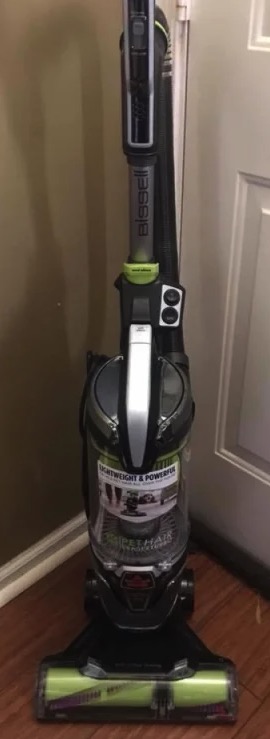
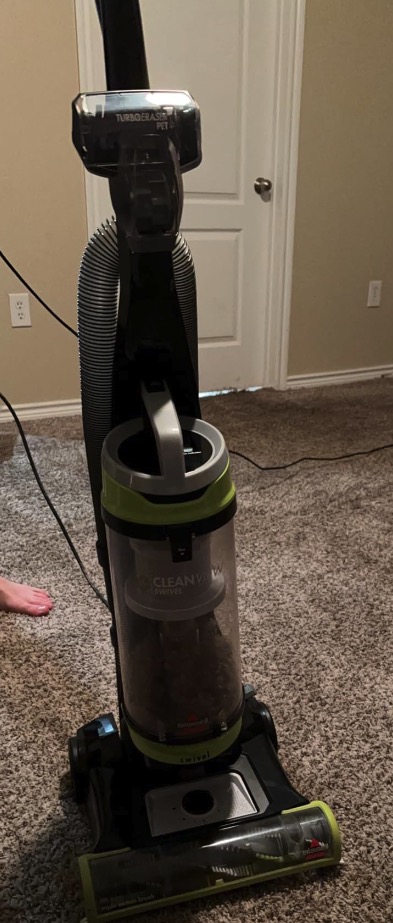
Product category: items_vacuum
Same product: no